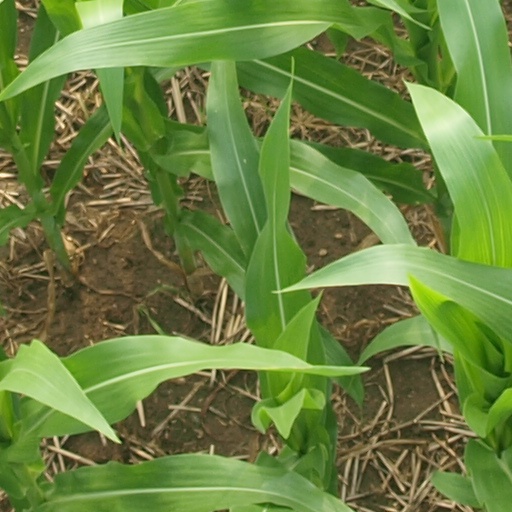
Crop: maize; corn